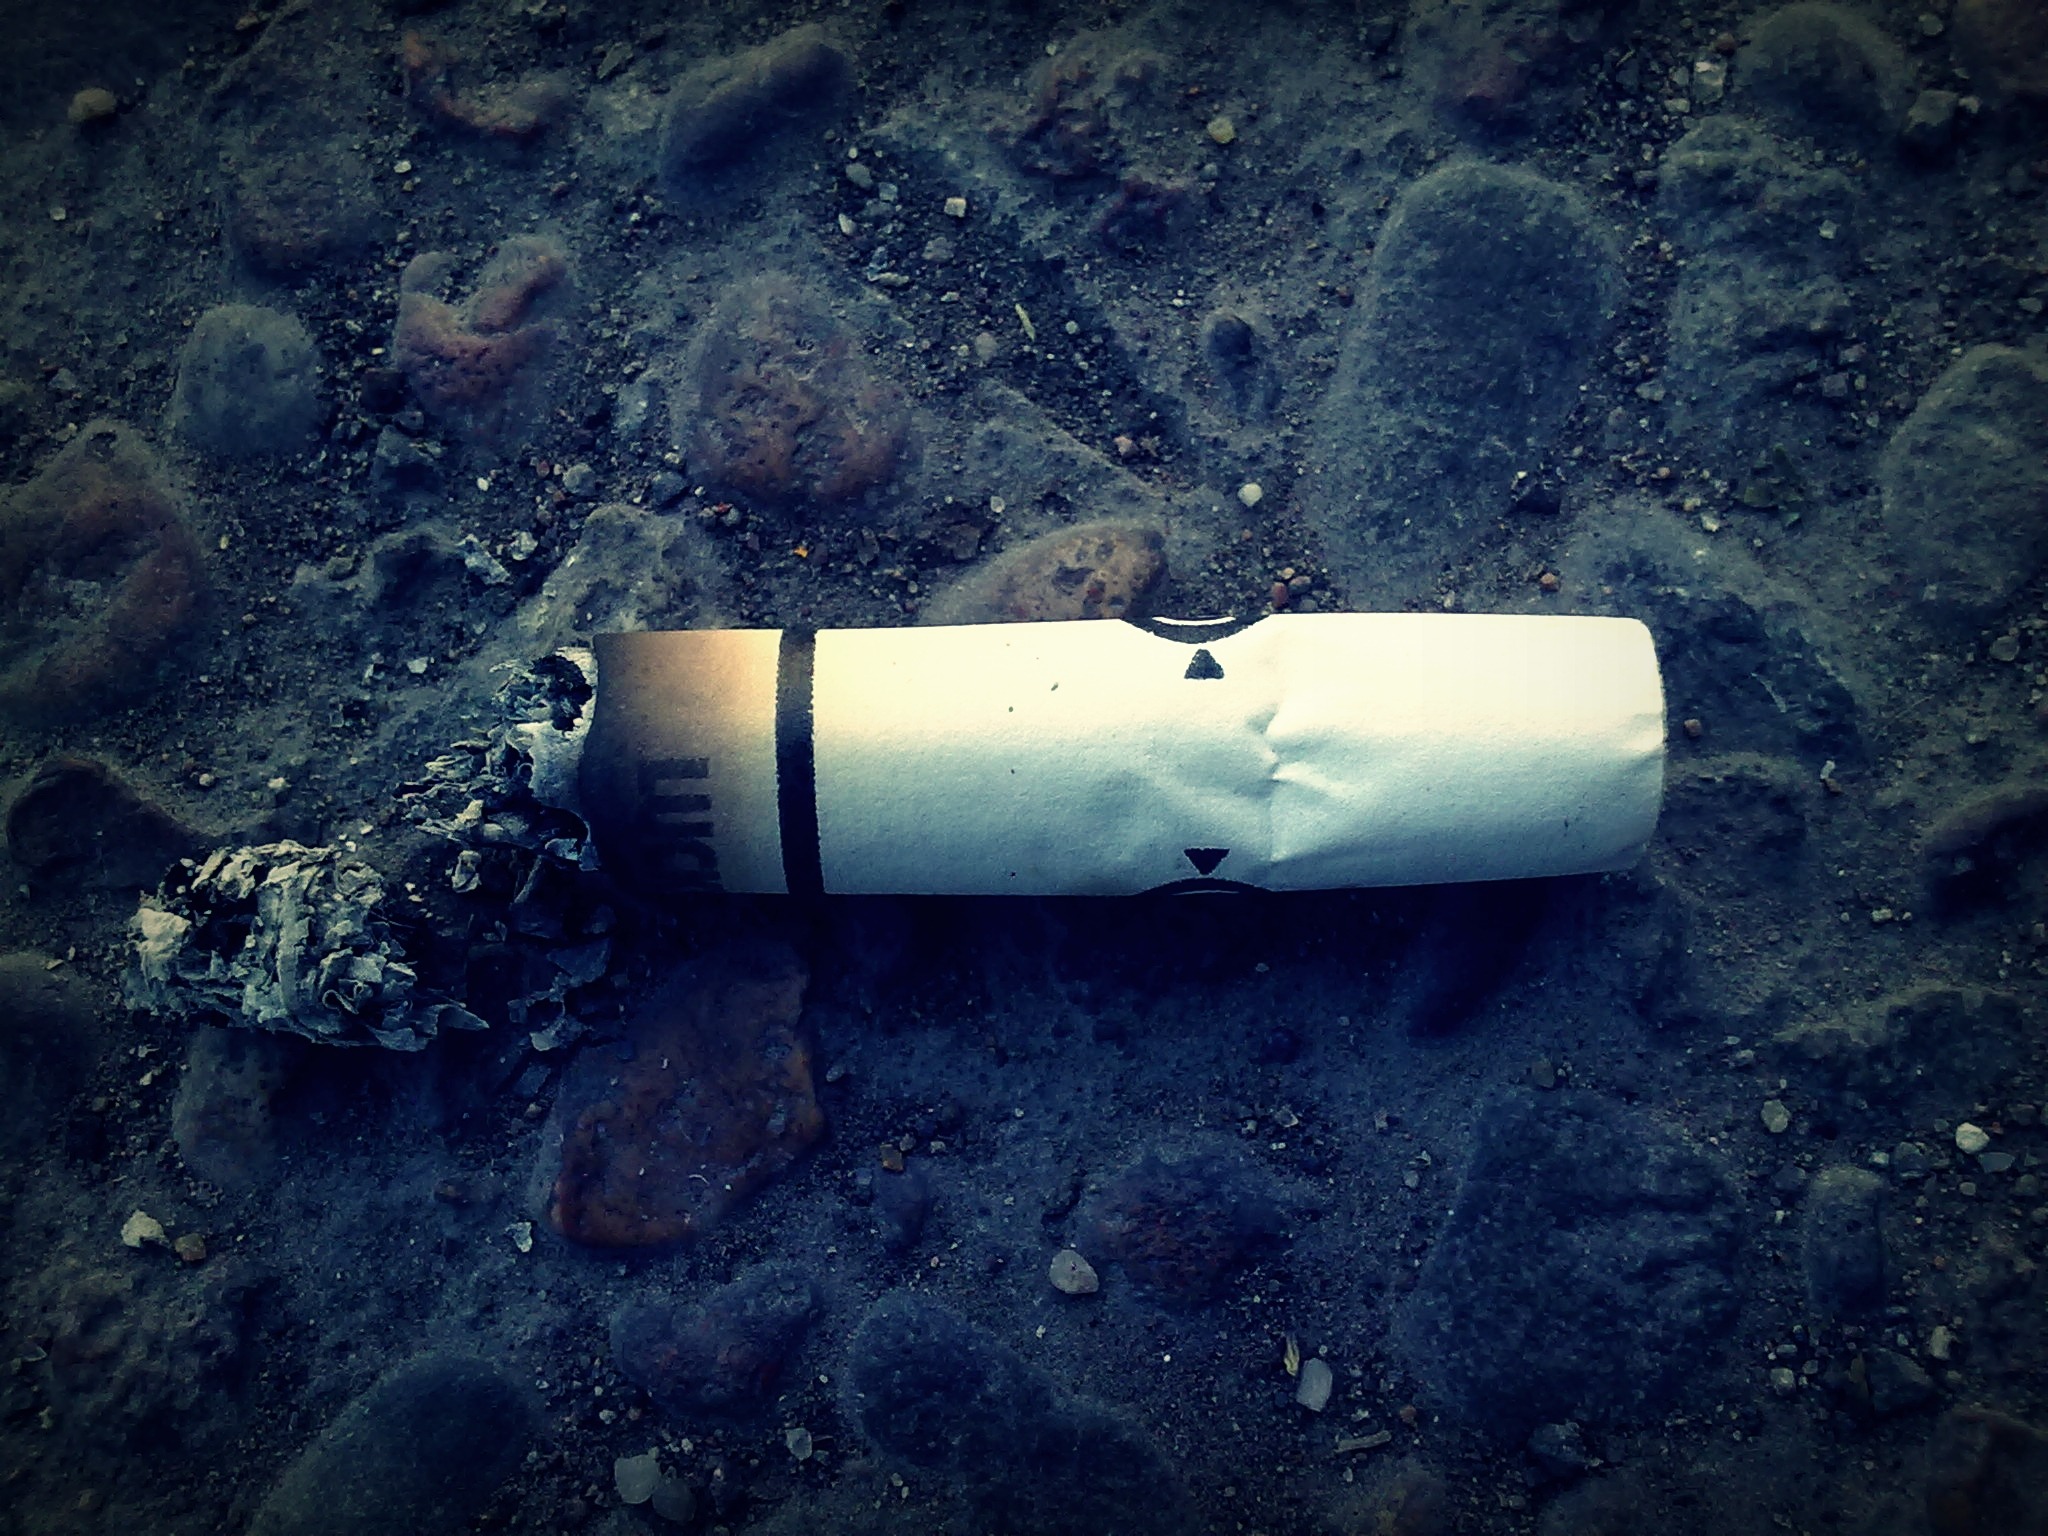
water, light, smoking, underwater, vehicle, space, darkness, cigarette, outer space, cigarette butt, cigarettes, toxic, filter, bless you, tobacco, screenshot, cancer, tar, harmful, atmosphere of earth